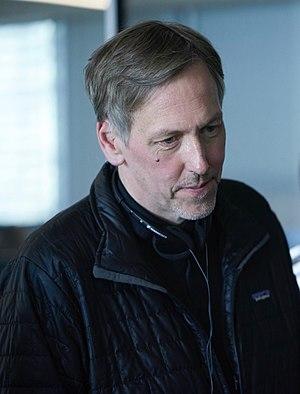
Lodge Kerrigan est un réalisateur américain né en 1964 à New York.